Africanized bee

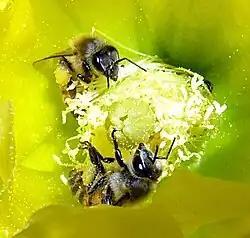
Gathering pollen, Engelmann's prickly pear, Mojave Desert

Africanized honey bees begin foraging at young ages and harvest a greater quantity of pollen compared to their European counterparts ("Apis mellifera ligustica"). This may be linked to the high reproductive rate of the Africanized honey bee, which requires pollen to feed its greater number of larvae. Africanized honey bees are also sensitive to sucrose at lower concentrations. This adaptation causes foragers to harvest resources with low concentrations of sucrose that include water, pollen, and unconcentrated nectar. A study comparing "A. m. scutellata" and "A. m. ligustica" published by Fewell and Bertram in 2002 suggests that the differential evolution of this suite of behaviors is due to the different environmental pressures experienced by African and European subspecies.